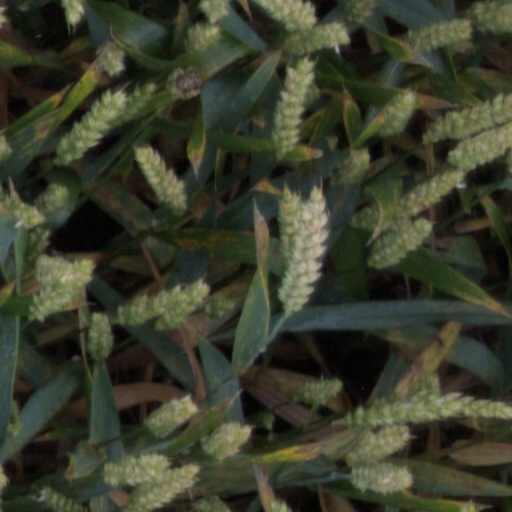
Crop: wheat